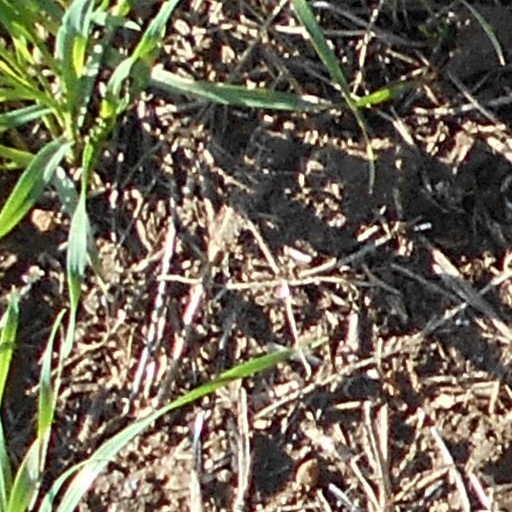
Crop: wheat